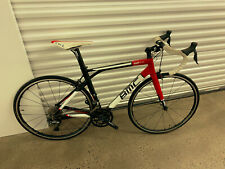
Vehicle type: Bikes